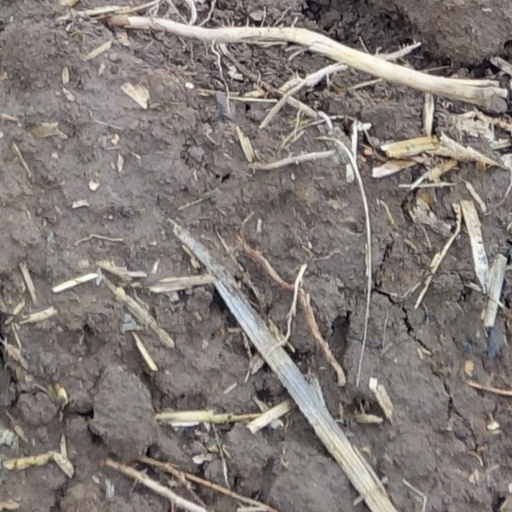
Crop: wheat